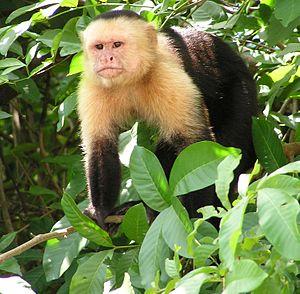
Voici une liste de diverses espèces animales classées par le nombre de neurones constituant l'ensemble de leur système nerveux. Ces chiffres sont des estimations calculées en multipliant la densité des neurones chez un animal particulier par le volume moyen du cerveau de l'animal. Le ver nématode Caenorhabditis elegans est la seule espèce citée pour laquelle le nombre de neurones a pu être compté.
Le Sapajou capucin est un singe du Nouveau Monde de la famille des cébidés.
Ometepe est une île située dans le lac Nicaragua, au Nicaragua. Elle est constituée de deux stratovolcans, le Concepción, actif, et le Maderas, sans activité historique. Son nom vient du nahuatl : ōme et tepētl. Sur le plan administratif, l'île appartient au département de Rivas.